The Best American Short Stories 2009

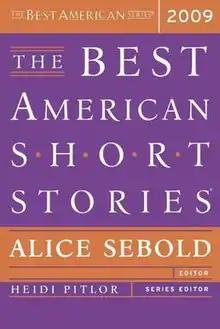

The Best American Short Stories 2009, a volume in "The Best American Short Stories series", was edited by Heidi Pitlor and by guest editor Alice Sebold.